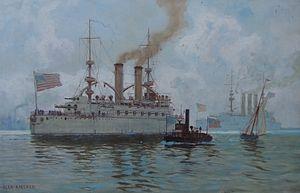
USS Kentucky, construit à Newport News, en Virginie USA, a lancé en 1898
Alexander Kircher, dit Alex Kircher, est un peintre et illustrateur autrichien né à Trieste le 26 février 1867 et mort à Berlin le 16 septembre 1939.